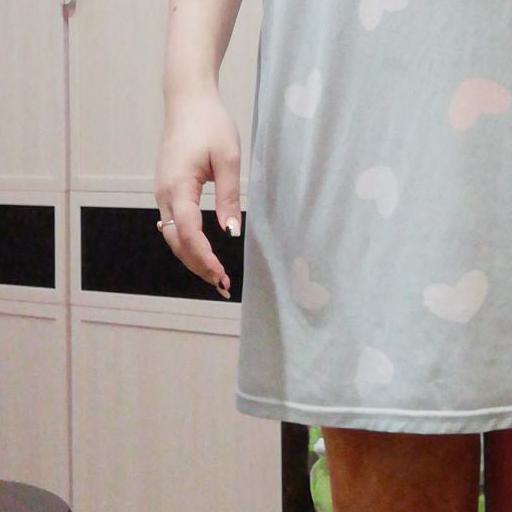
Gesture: no_gesture